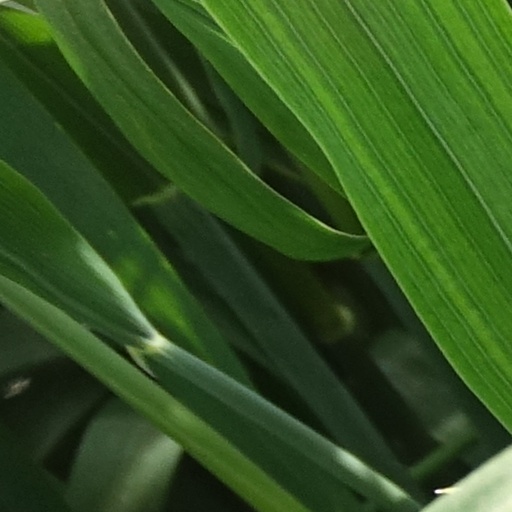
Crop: wheat